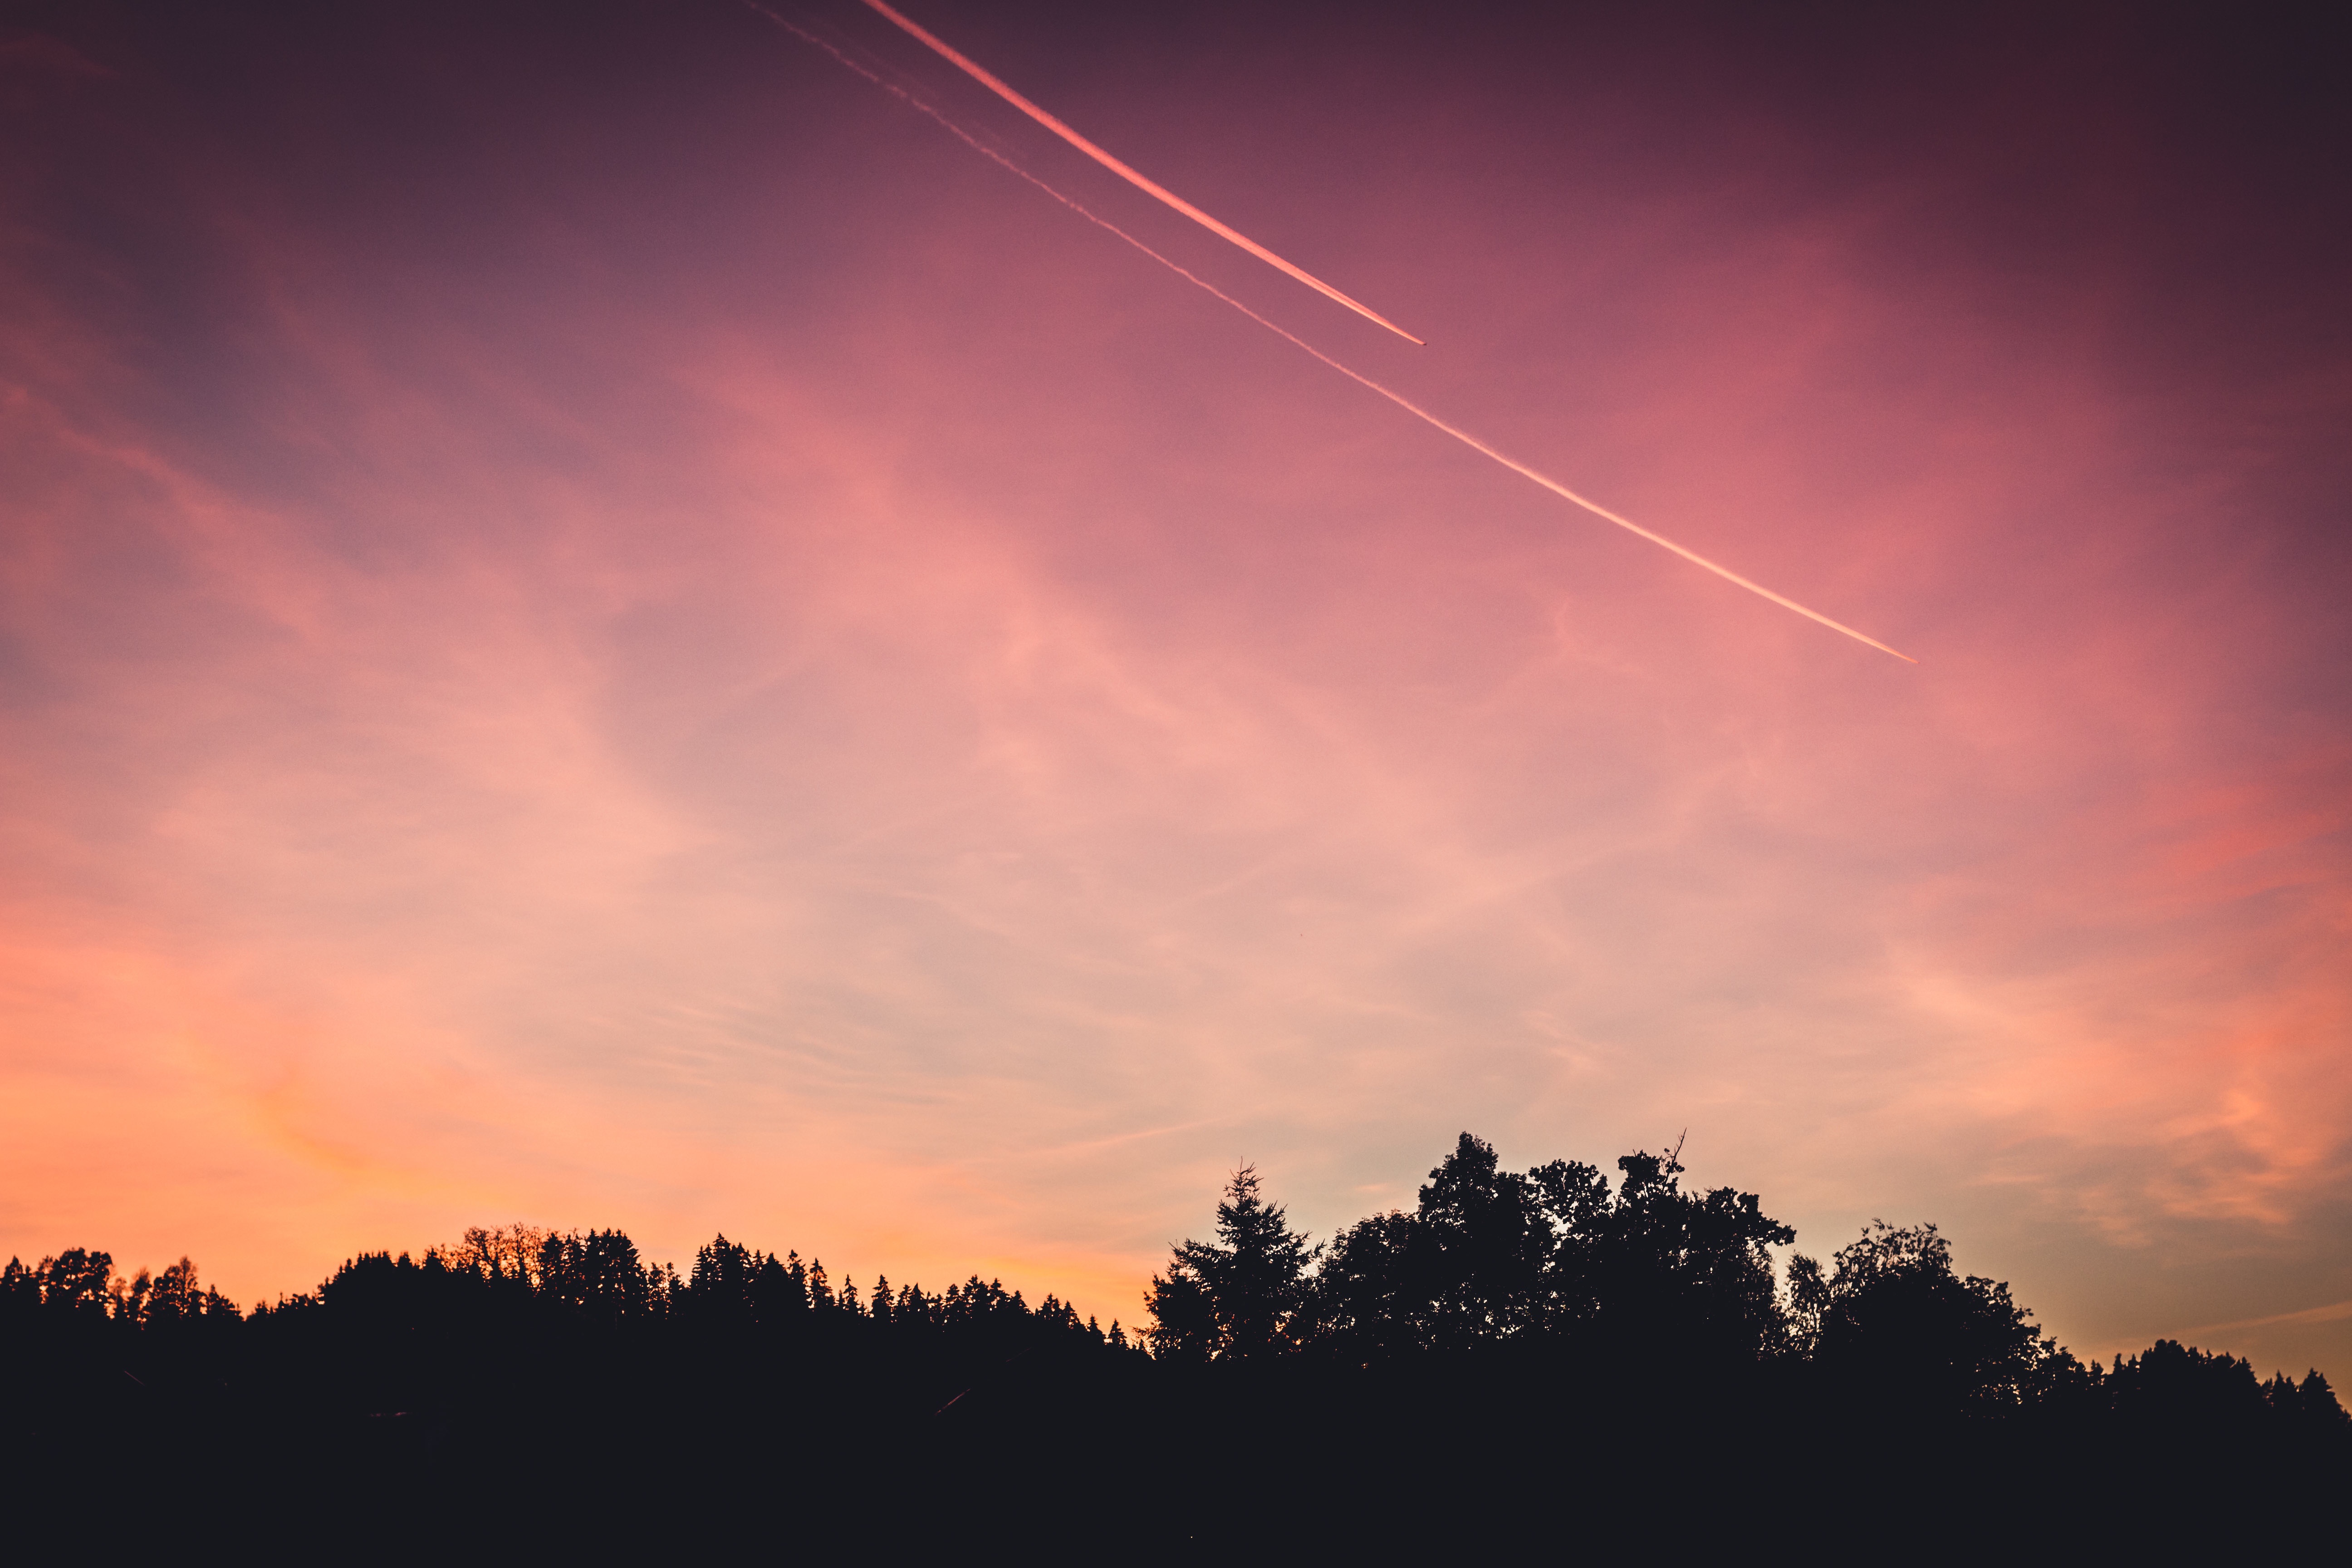
tree, nature, forest, horizon, silhouette, mountain, cloud, sky, sun, sunrise, sunset, sunlight, morning, dawn, atmosphere, dusk, evening, afterglow, astronomical object, atmospheric phenomenon, red sky at morning